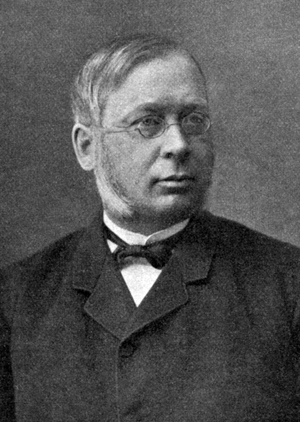
Depuis 1814, le gouvernement de Norvège a été dirigé par :
Emil Stang, né le 14 juin 1834 à Christiania et mort dans cette même ville le 4 juillet 1912, est un juriste et homme d'État norvégien.